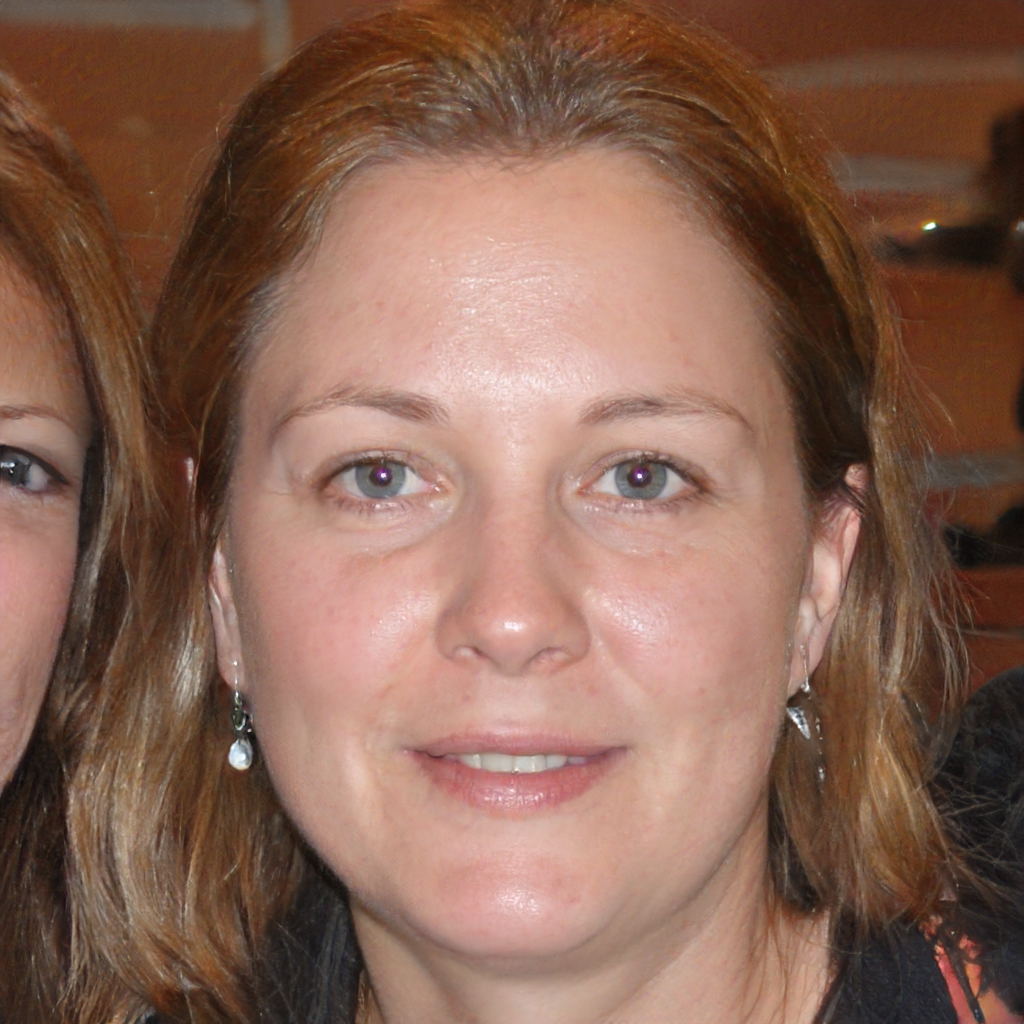
Portrait style: Real Portrait